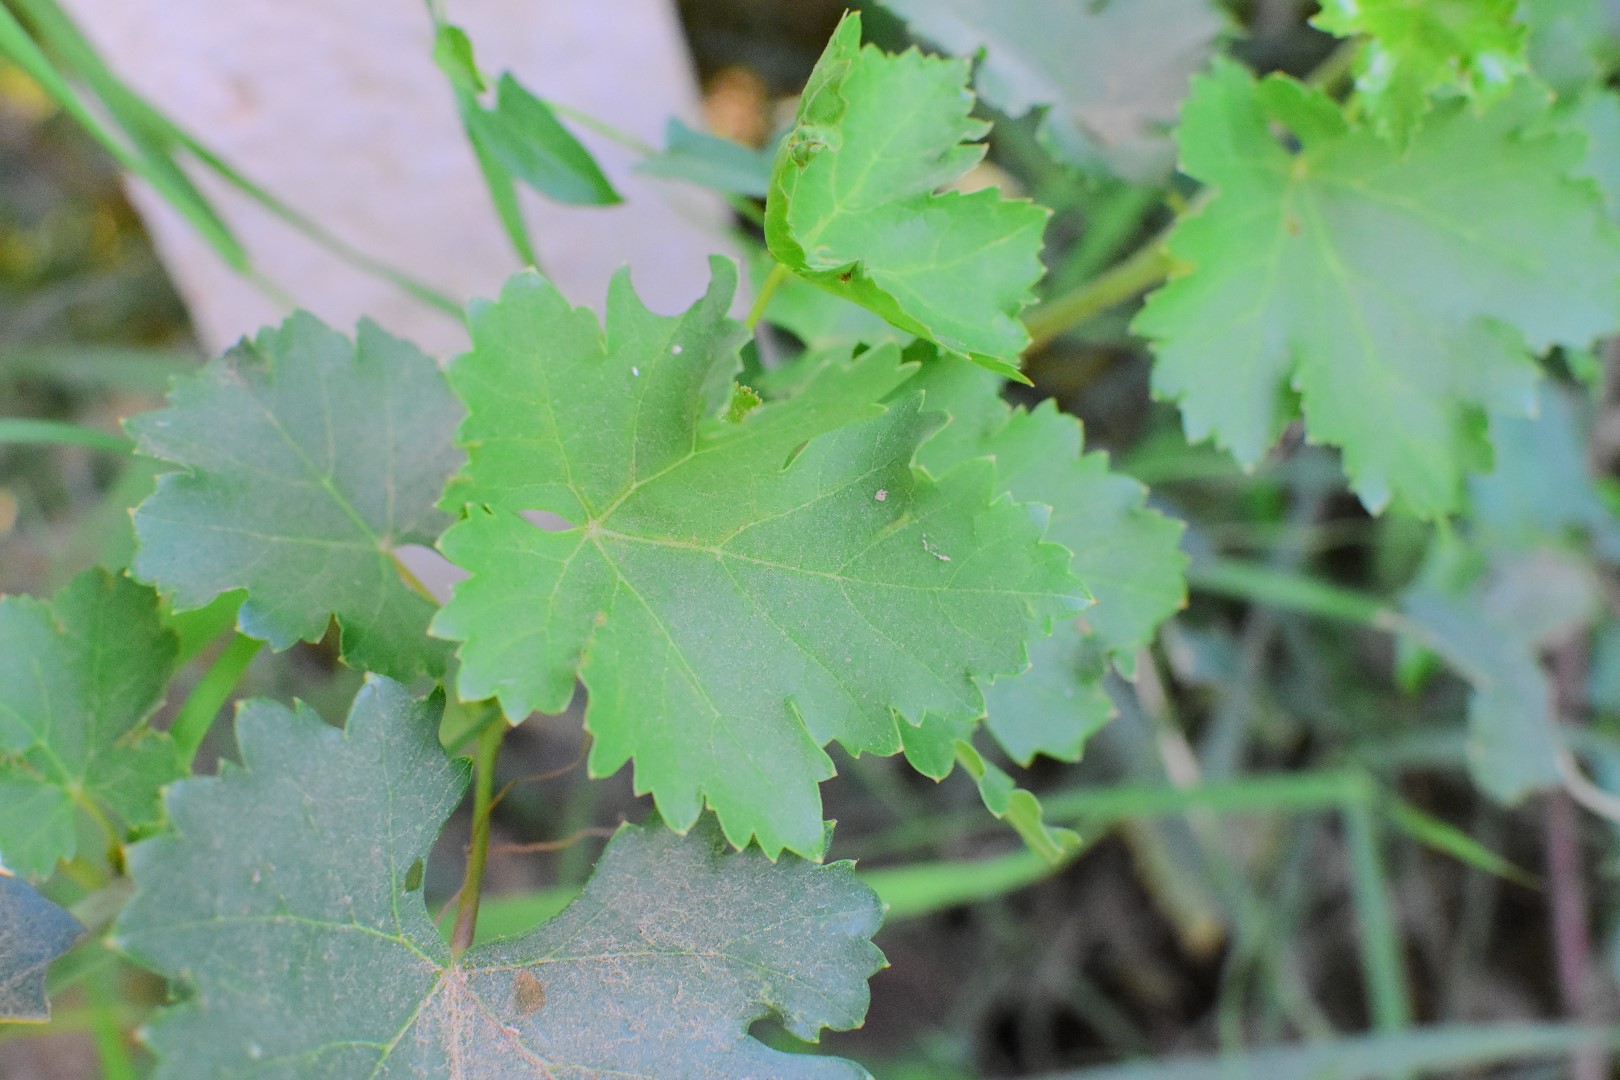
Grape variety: Deas Al-Annz